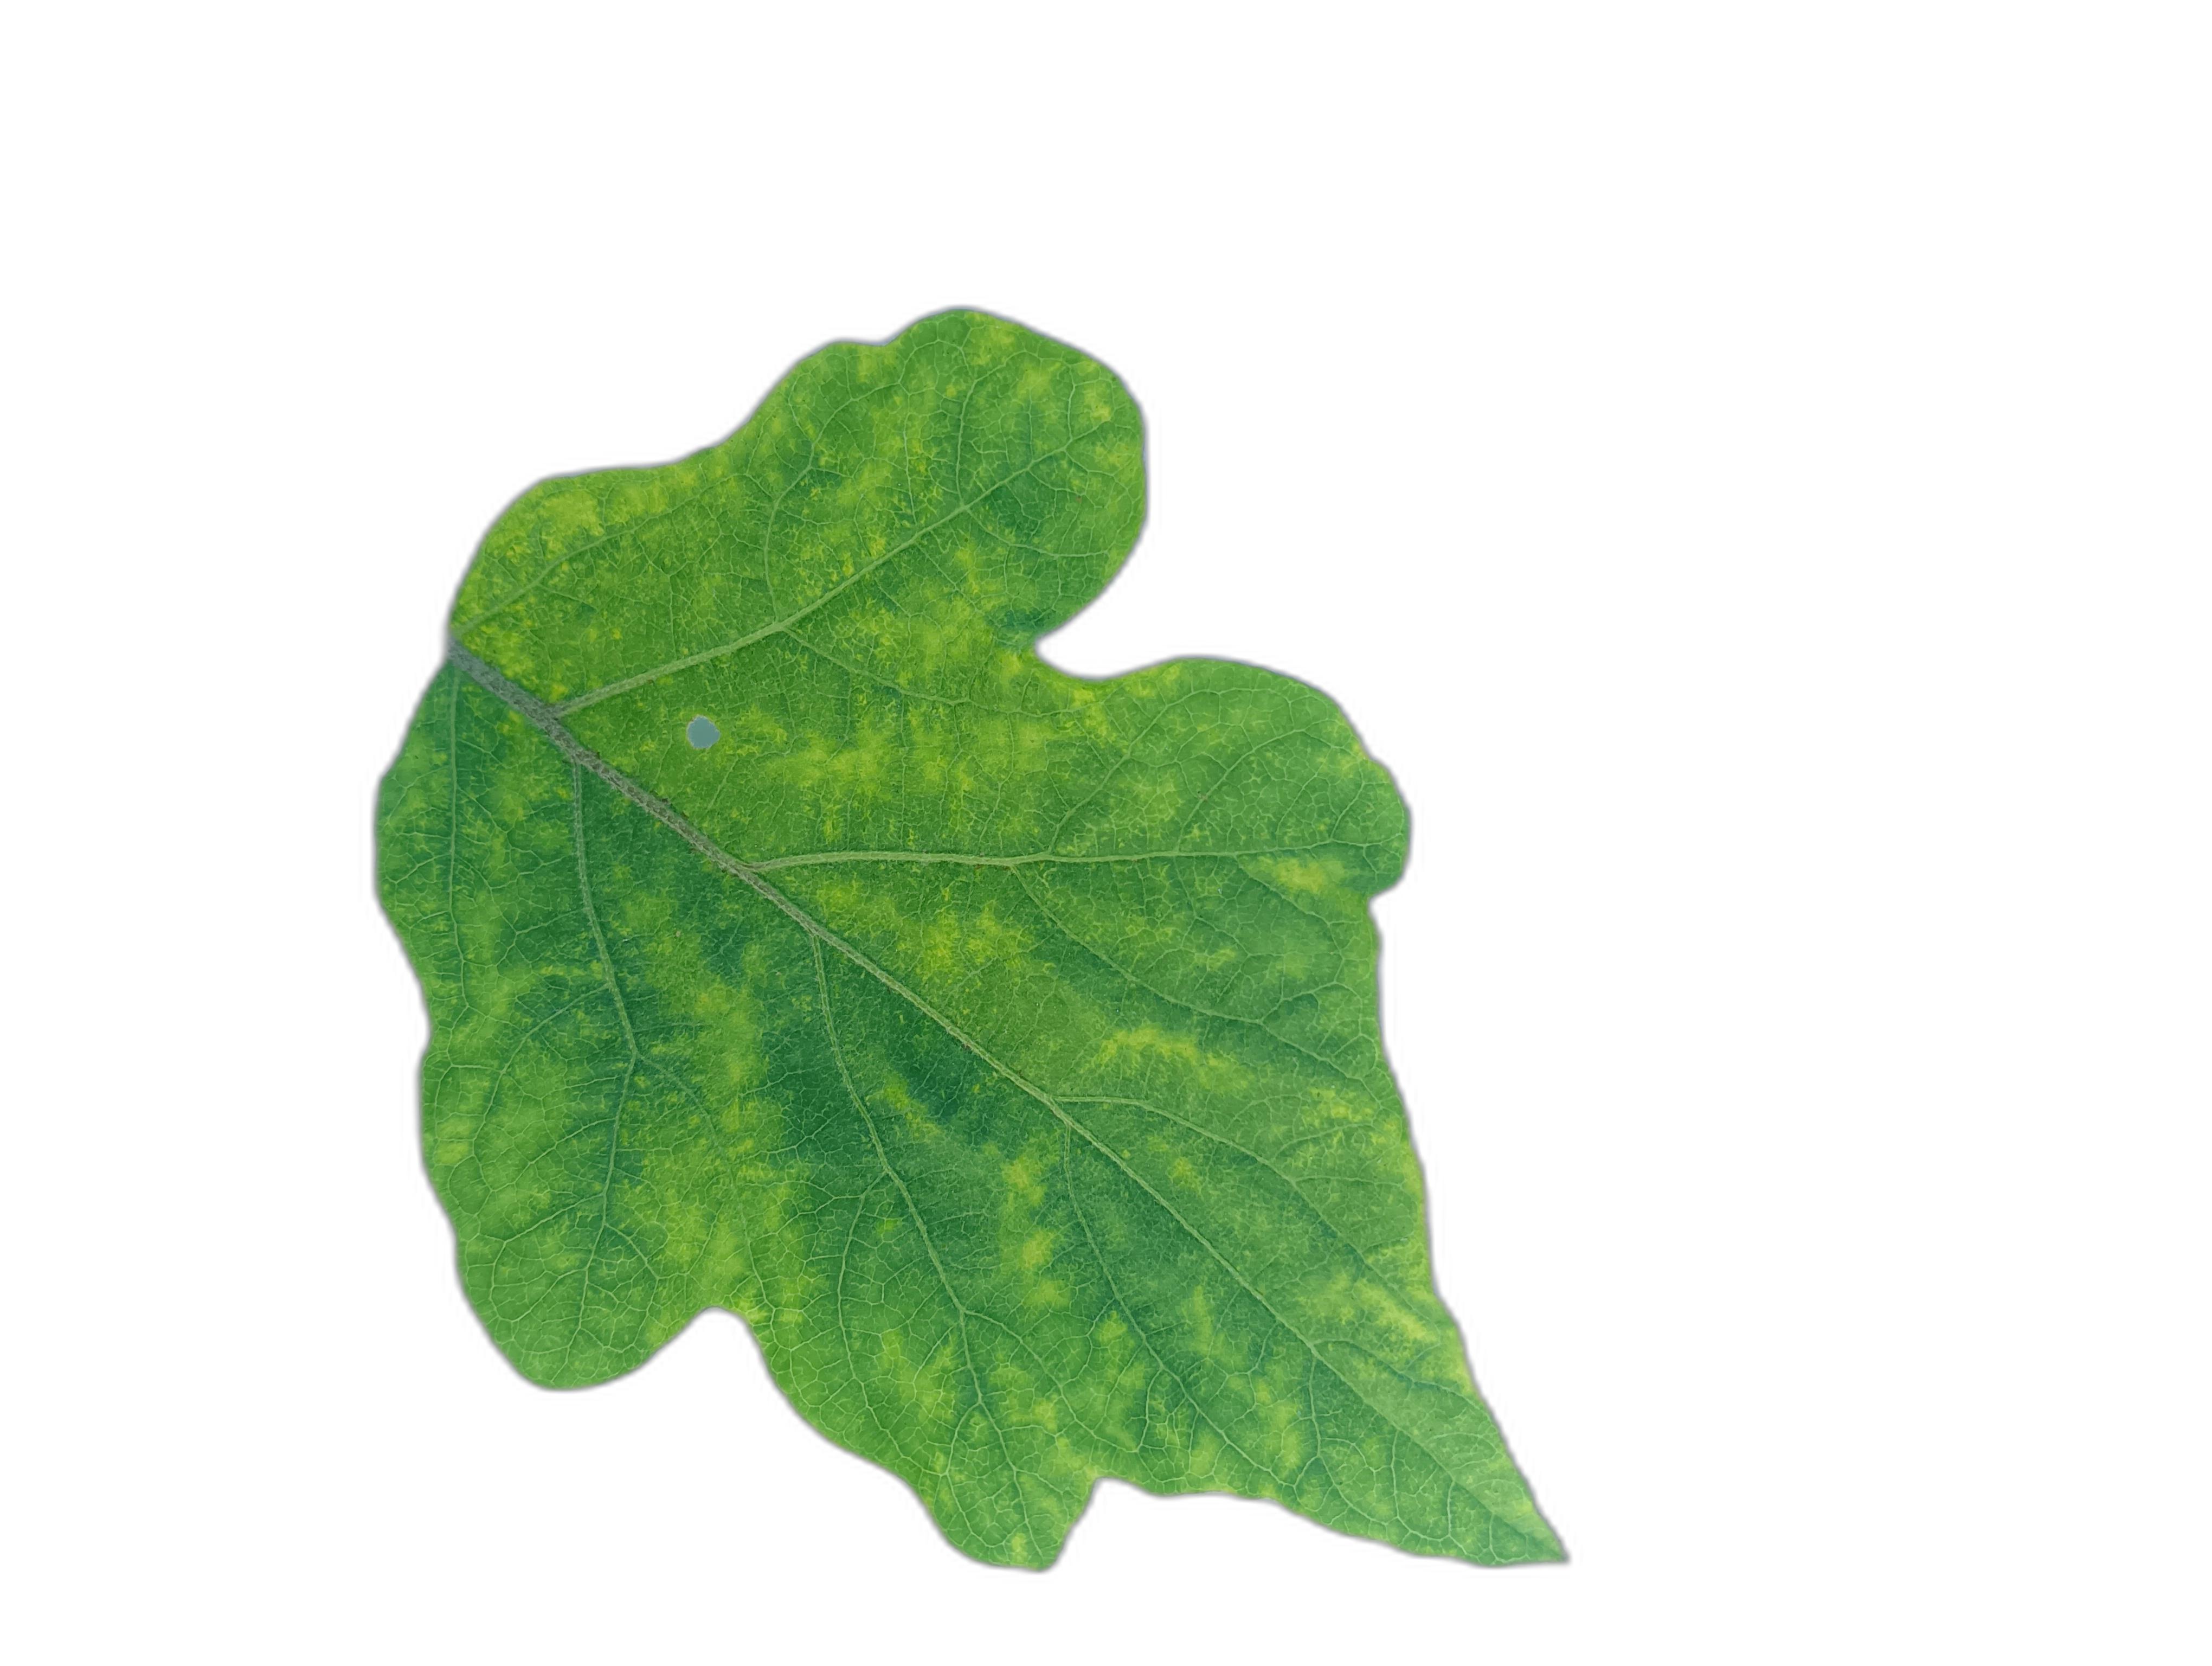
Label: Healthy Leaf